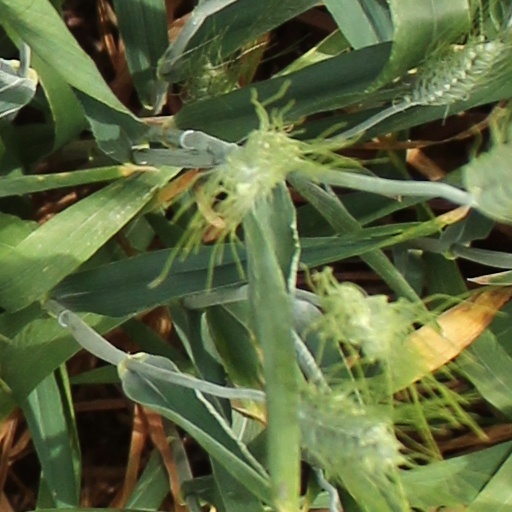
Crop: wheat